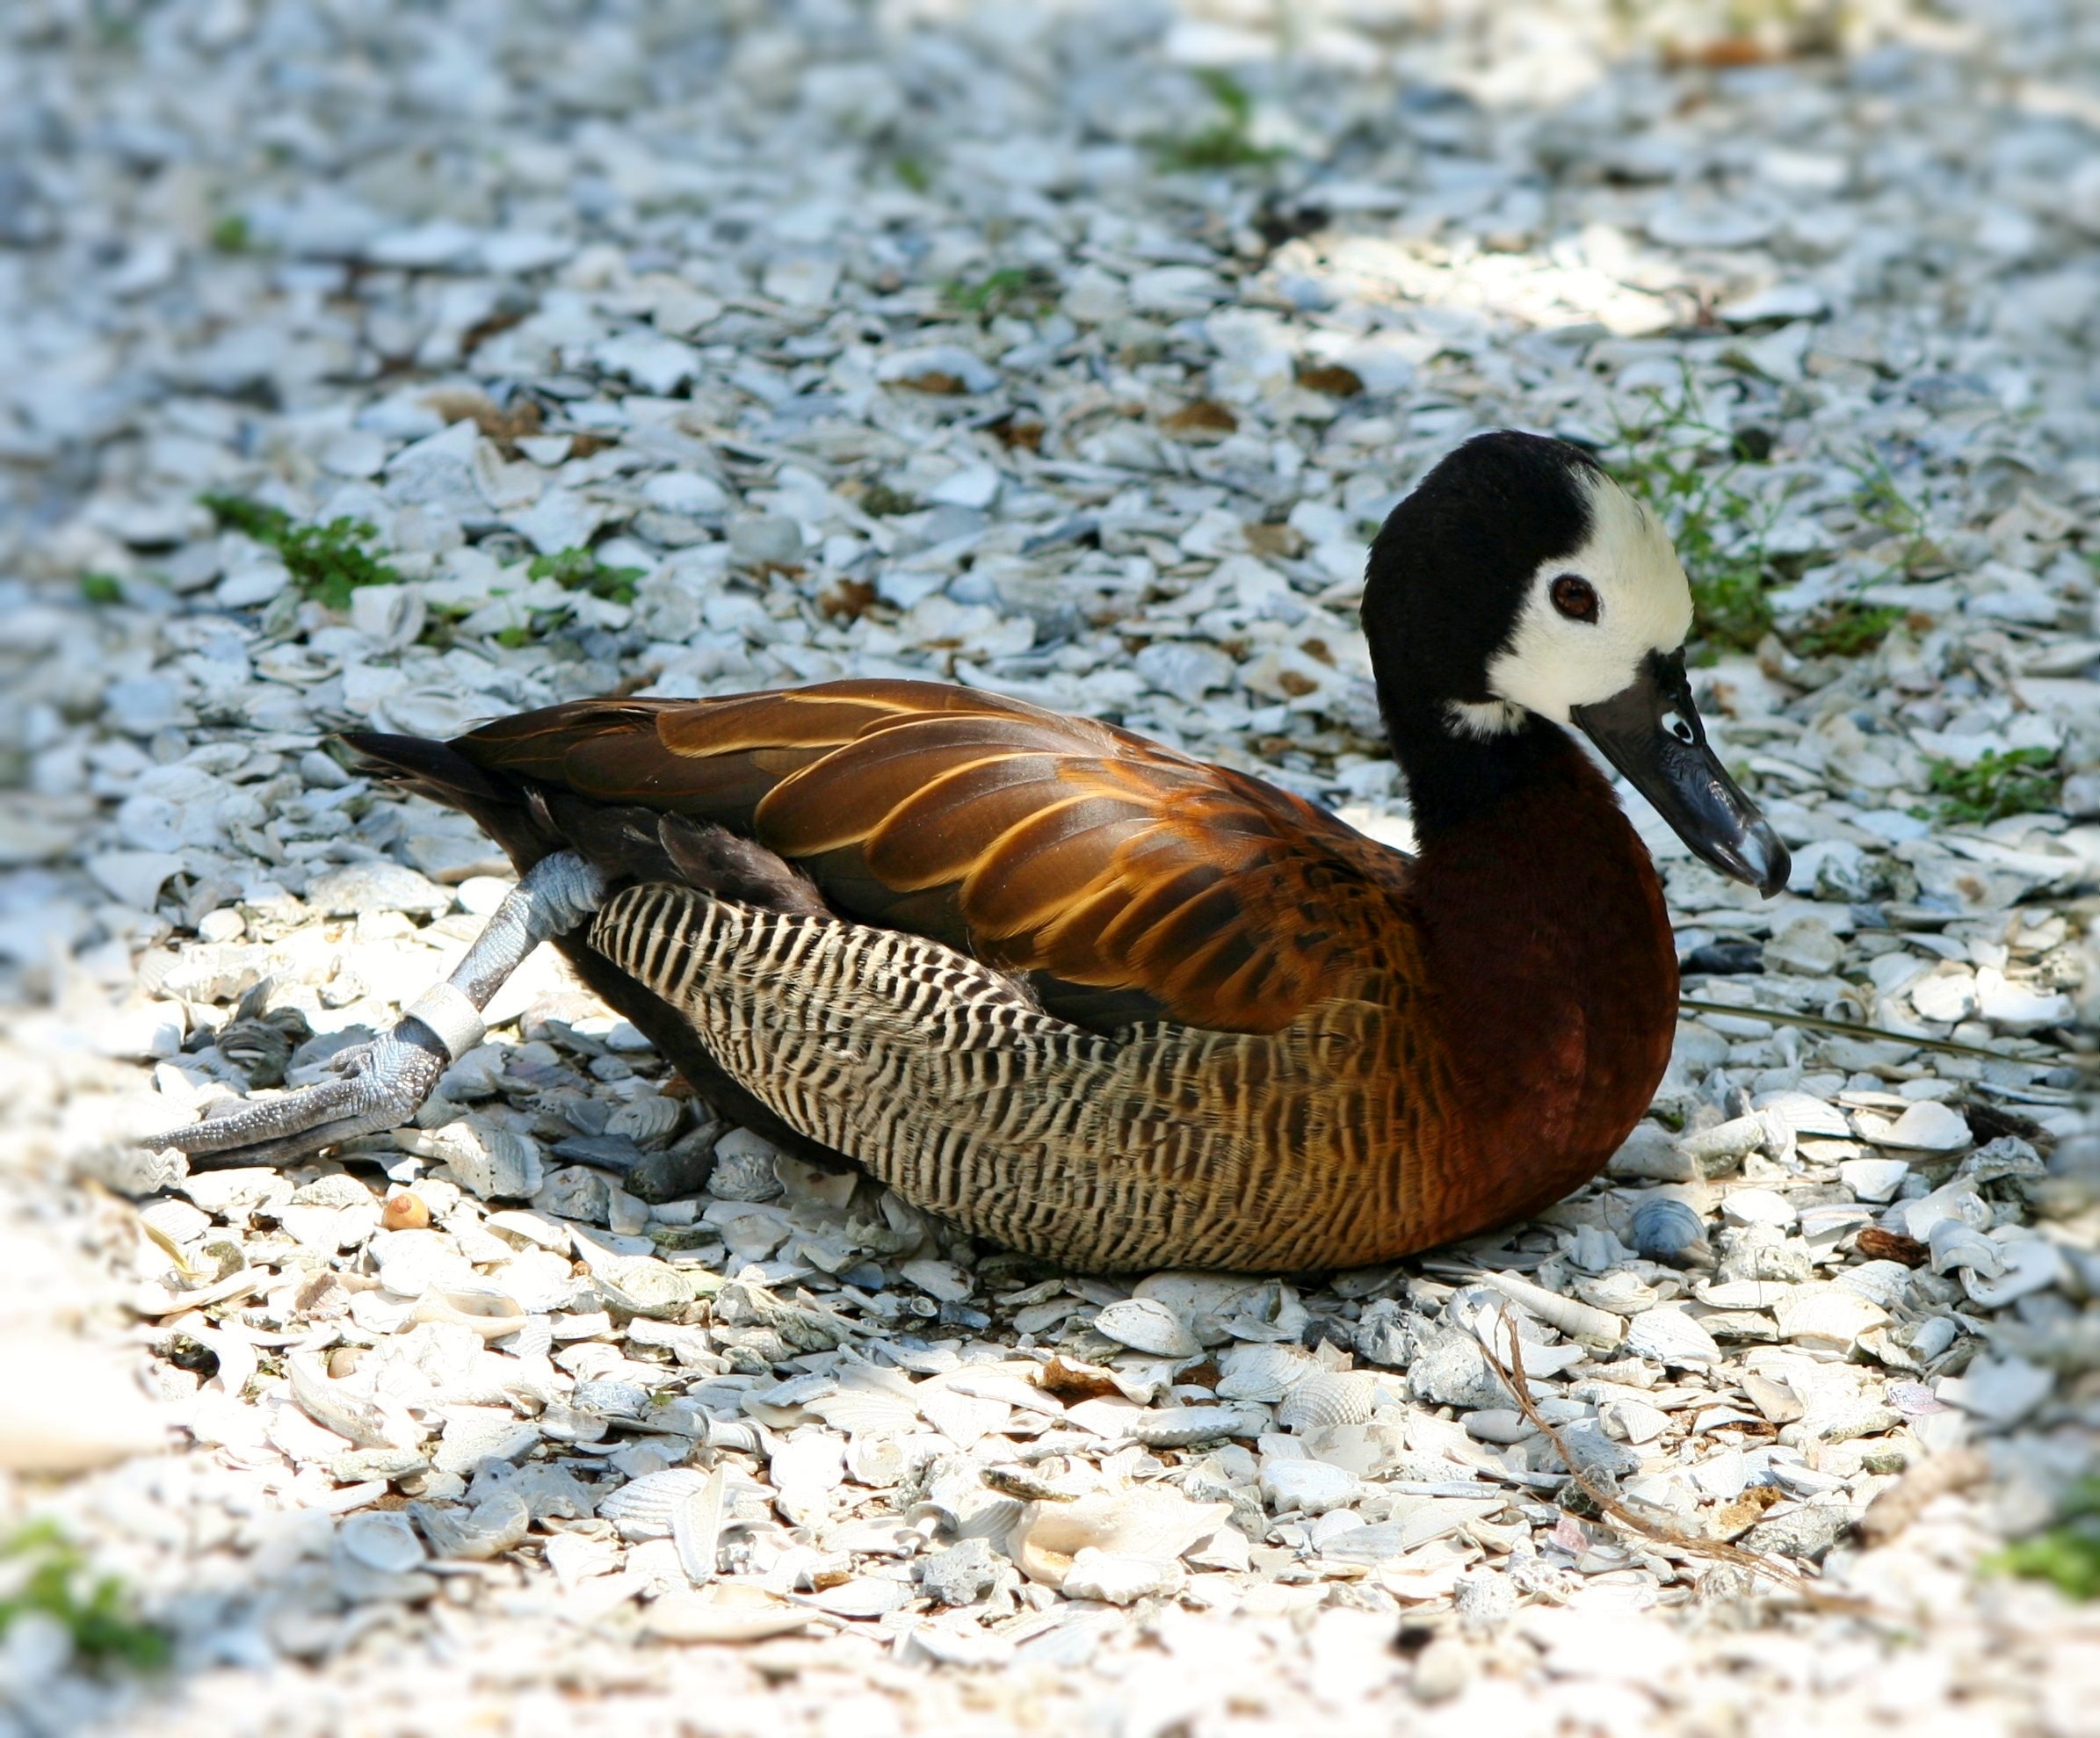
bird, wing, wildlife, beak, aquatic, feather, fowl, fauna, zoology, duck, goose, vertebrate, waterfowl, waterbird, water bird, gander, ducks geese and swans, white faced whistling duck